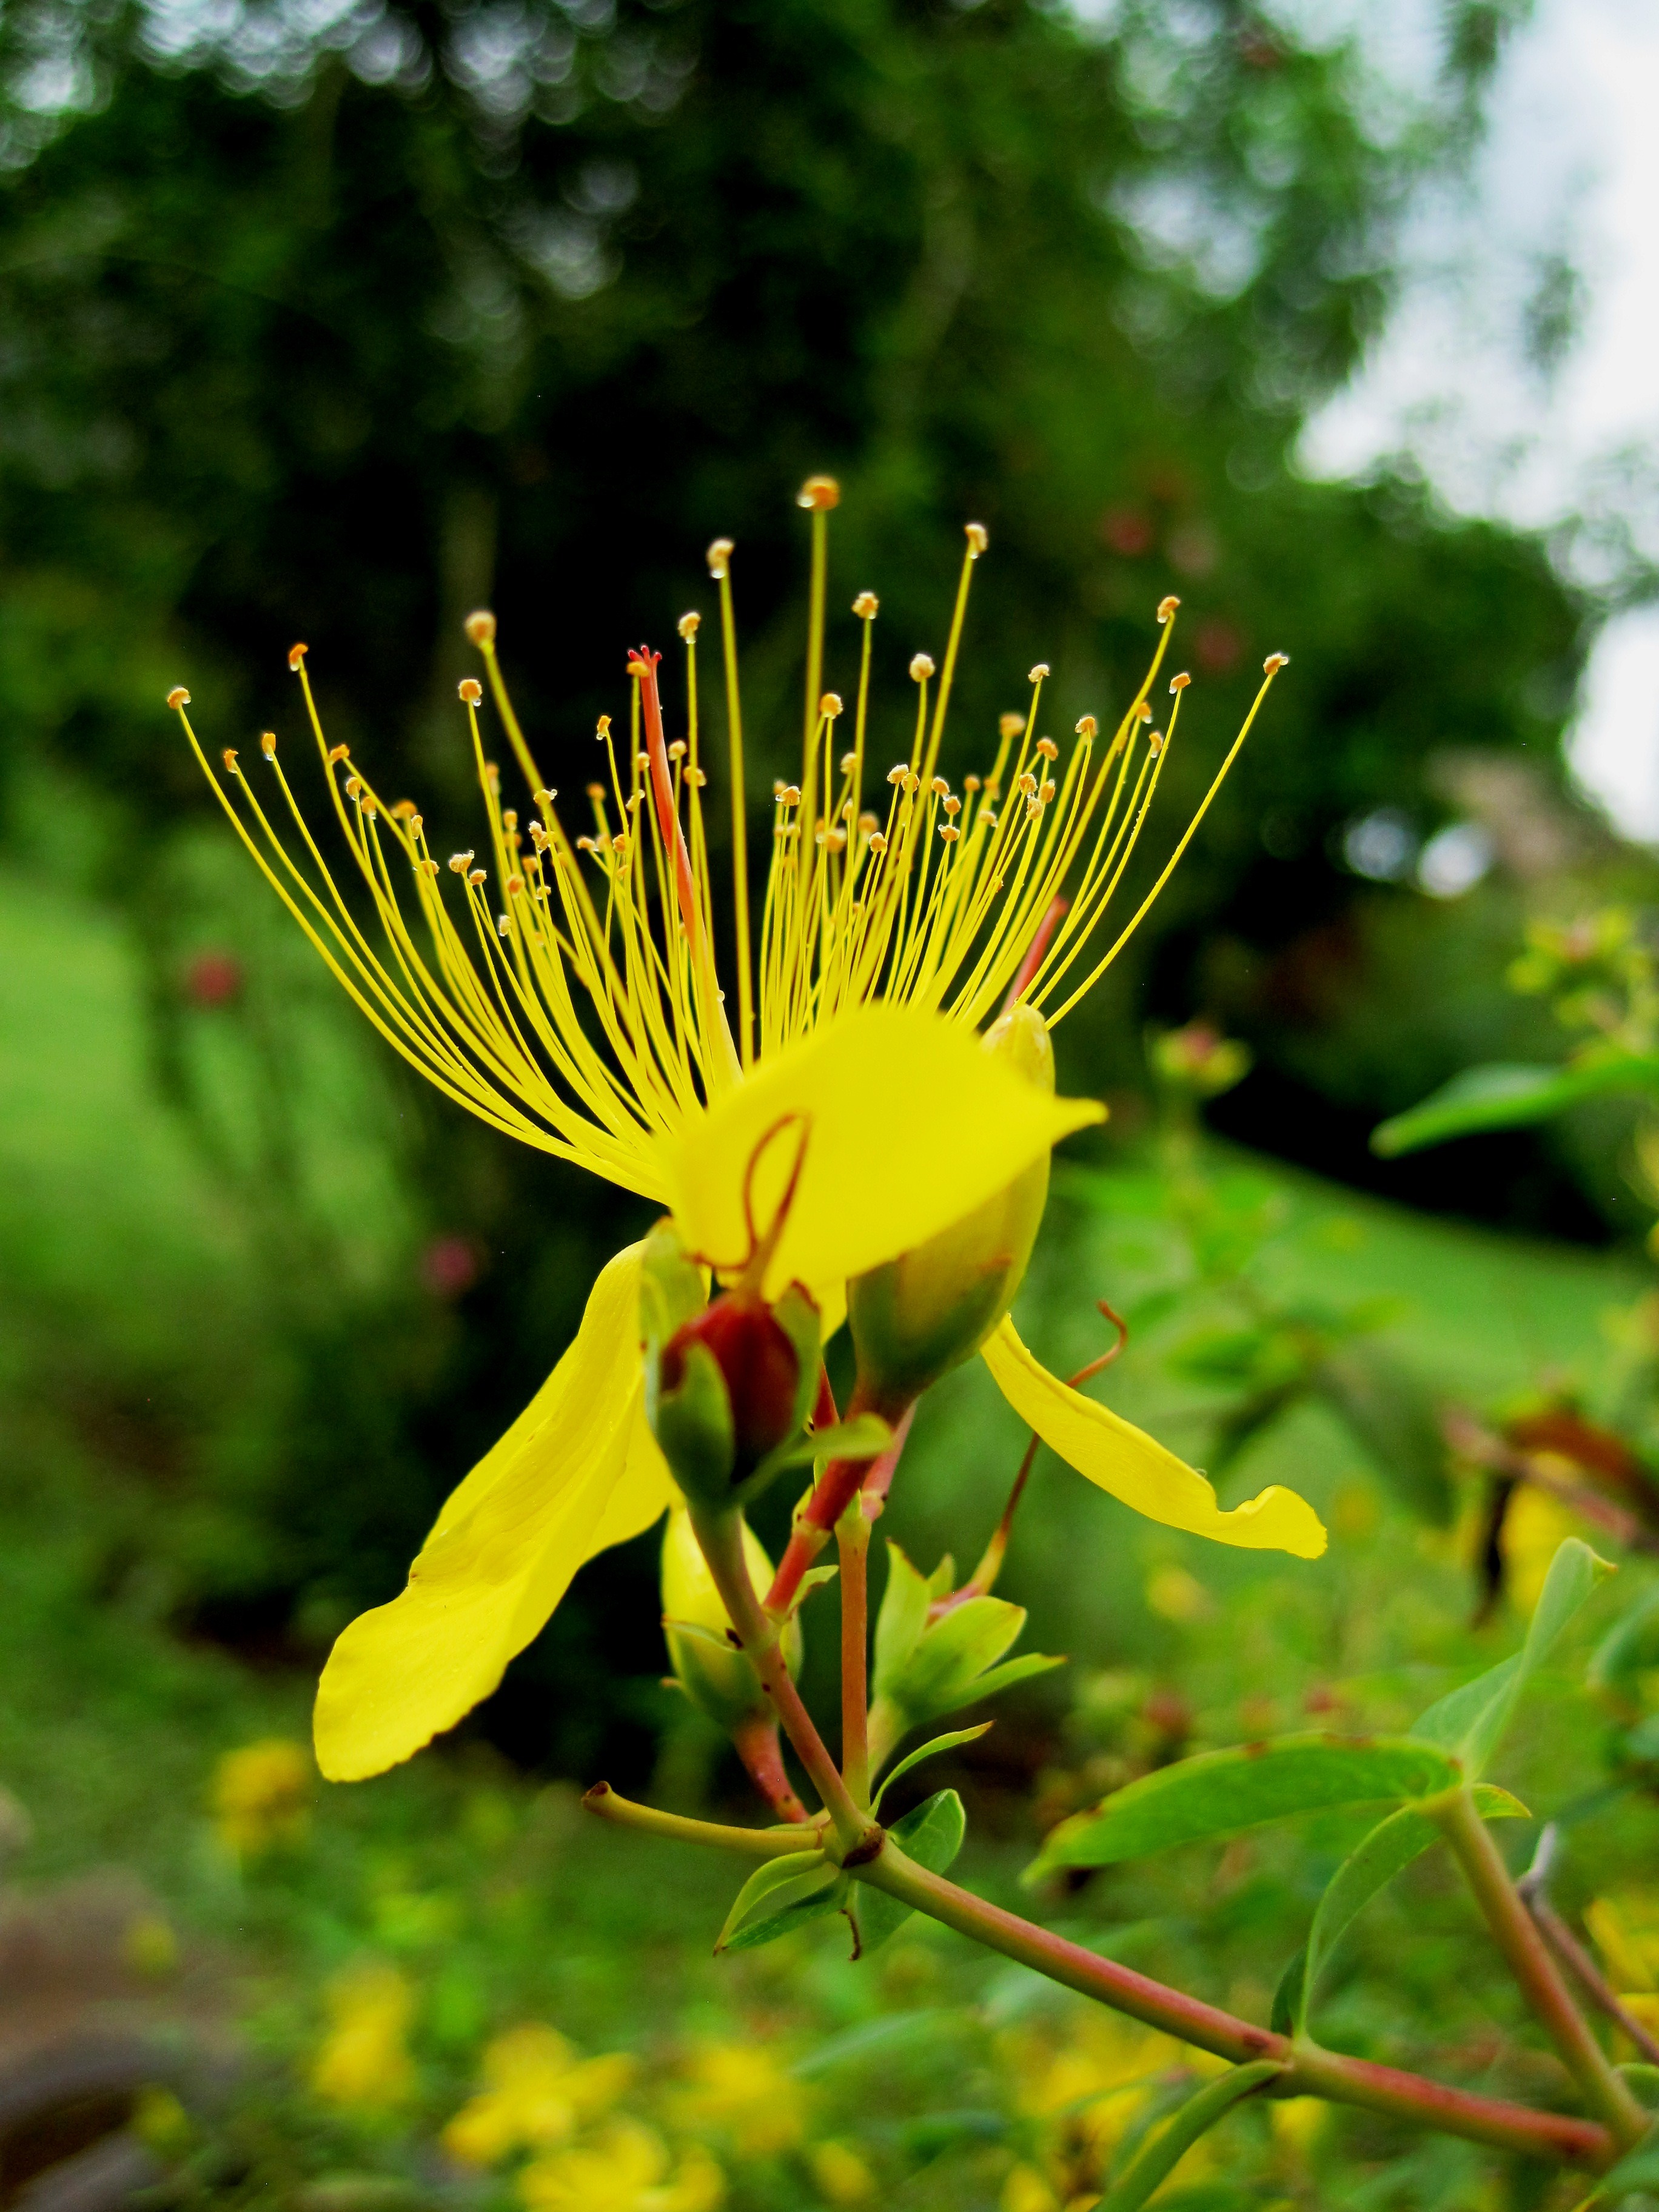
tree, nature, blossom, plant, meadow, stem, leaf, flower, petal, bloom, floral, environment, green, herb, produce, natural, botany, yellow, agriculture, flora, botanical, wildflower, outdoors, vegetation, shrub, horticulture, hypericum, organic, macro photography, flowering plant, st john's wort, hypericaceae, woody plant, land plant